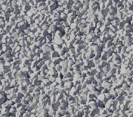
Surface type: gravel